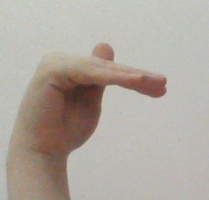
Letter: khaa